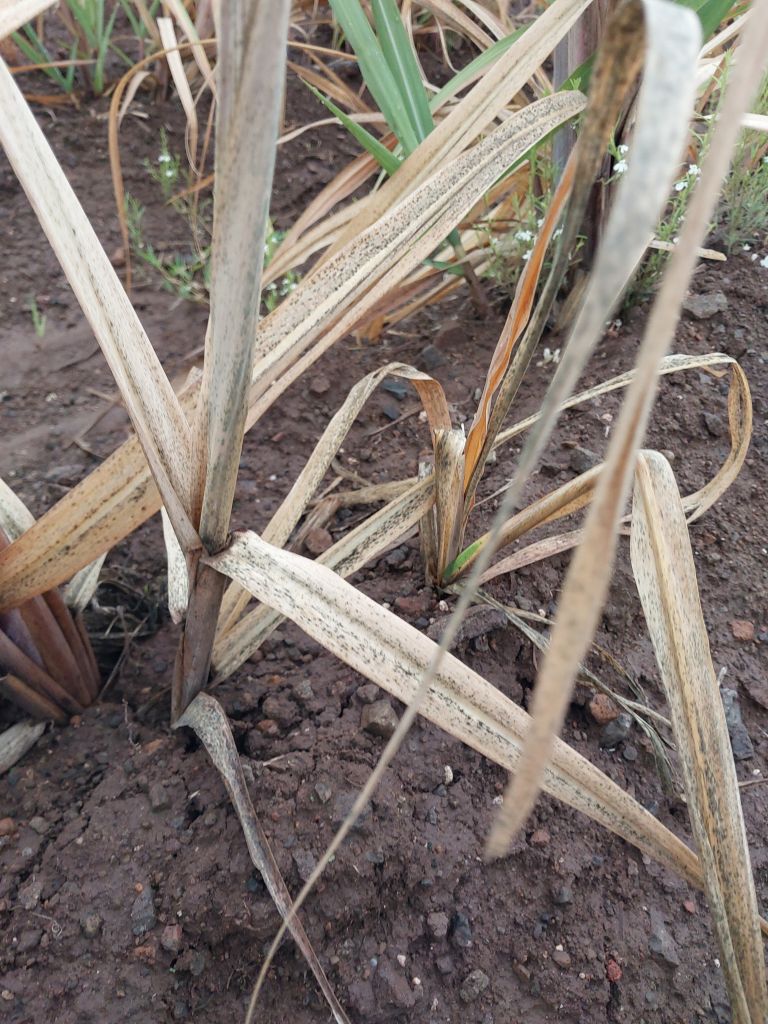
Label: Sett Rot